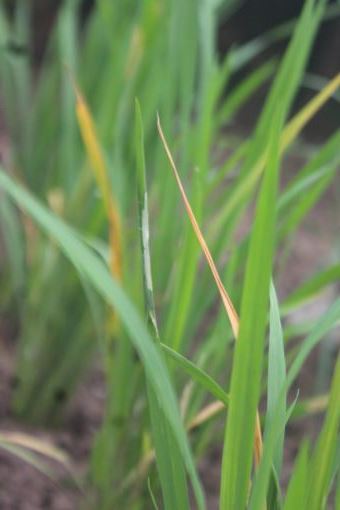
Disease: Tungro